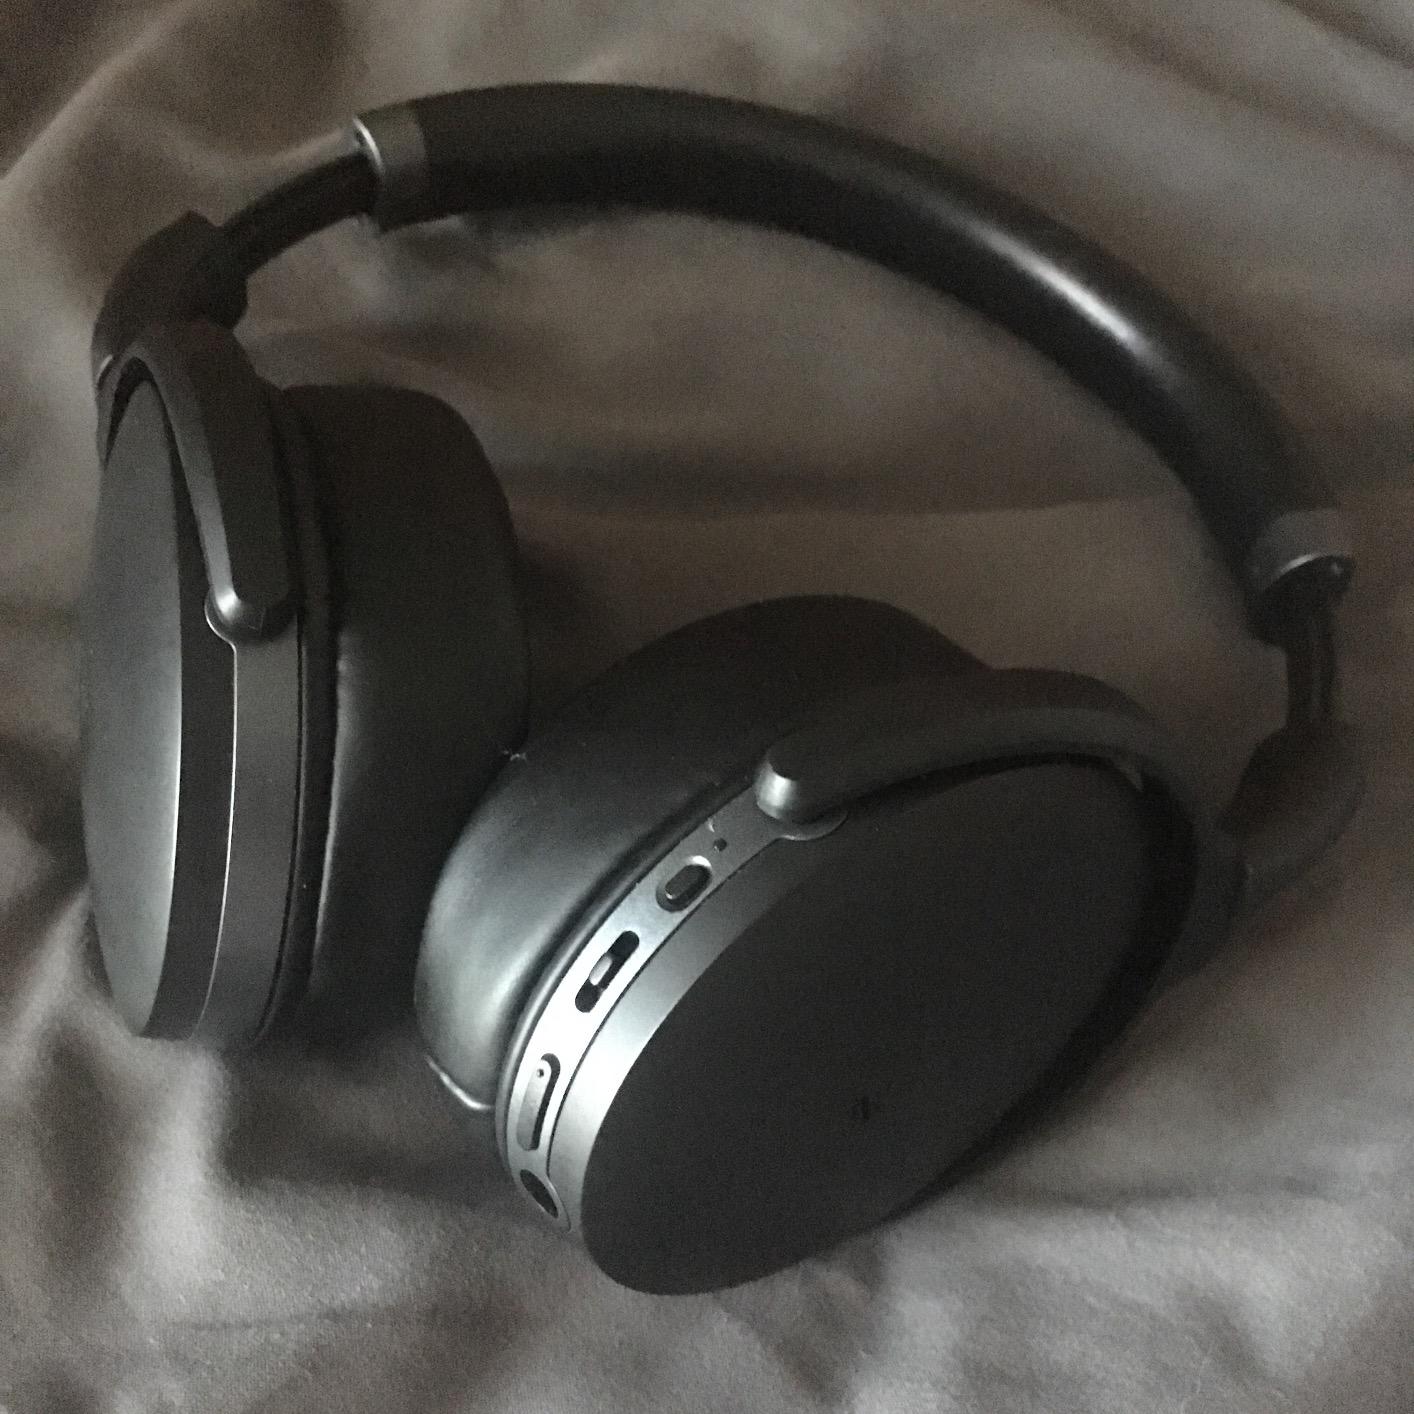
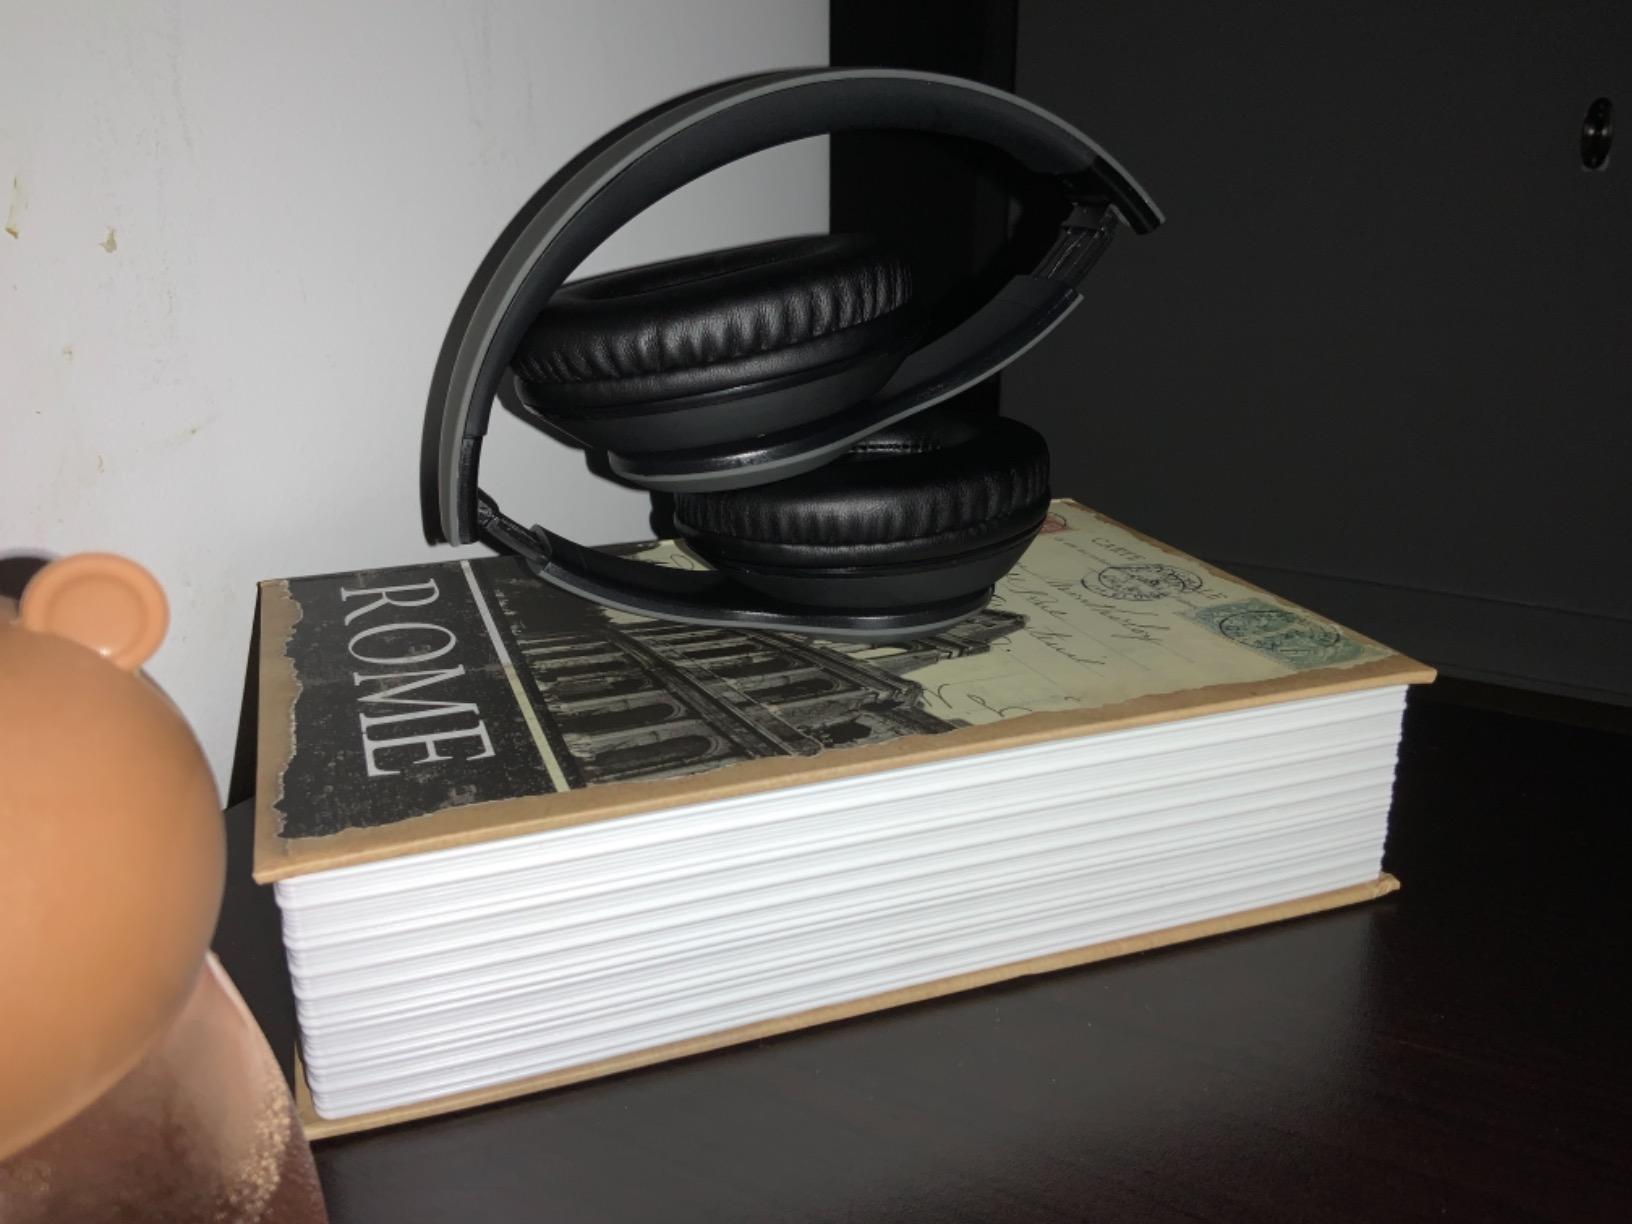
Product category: headphones
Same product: no